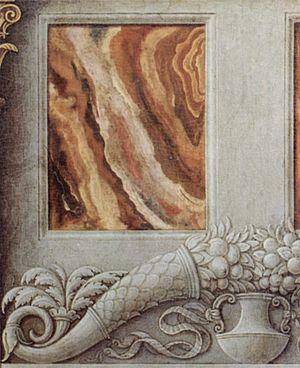
Andrea Mantegna, né à Isola di Carturo, vers 1431 et mort le 13 septembre 1506 à Mantoue, est un graveur et peintre italien de la Première Renaissance qui a rompu définitivement avec le style gothique en plein milieu du XVᵉ siècle, sans se départir de cette attitude tout au long de sa vie.